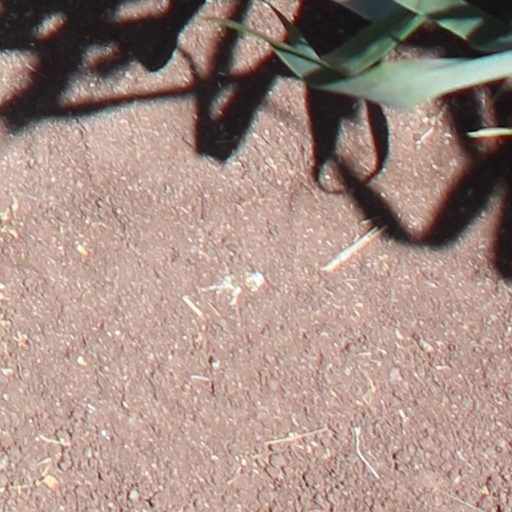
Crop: wheat